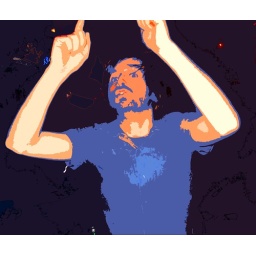
First in a possible series......Inspired by an afternoon of very heavy rock on the office stereo.